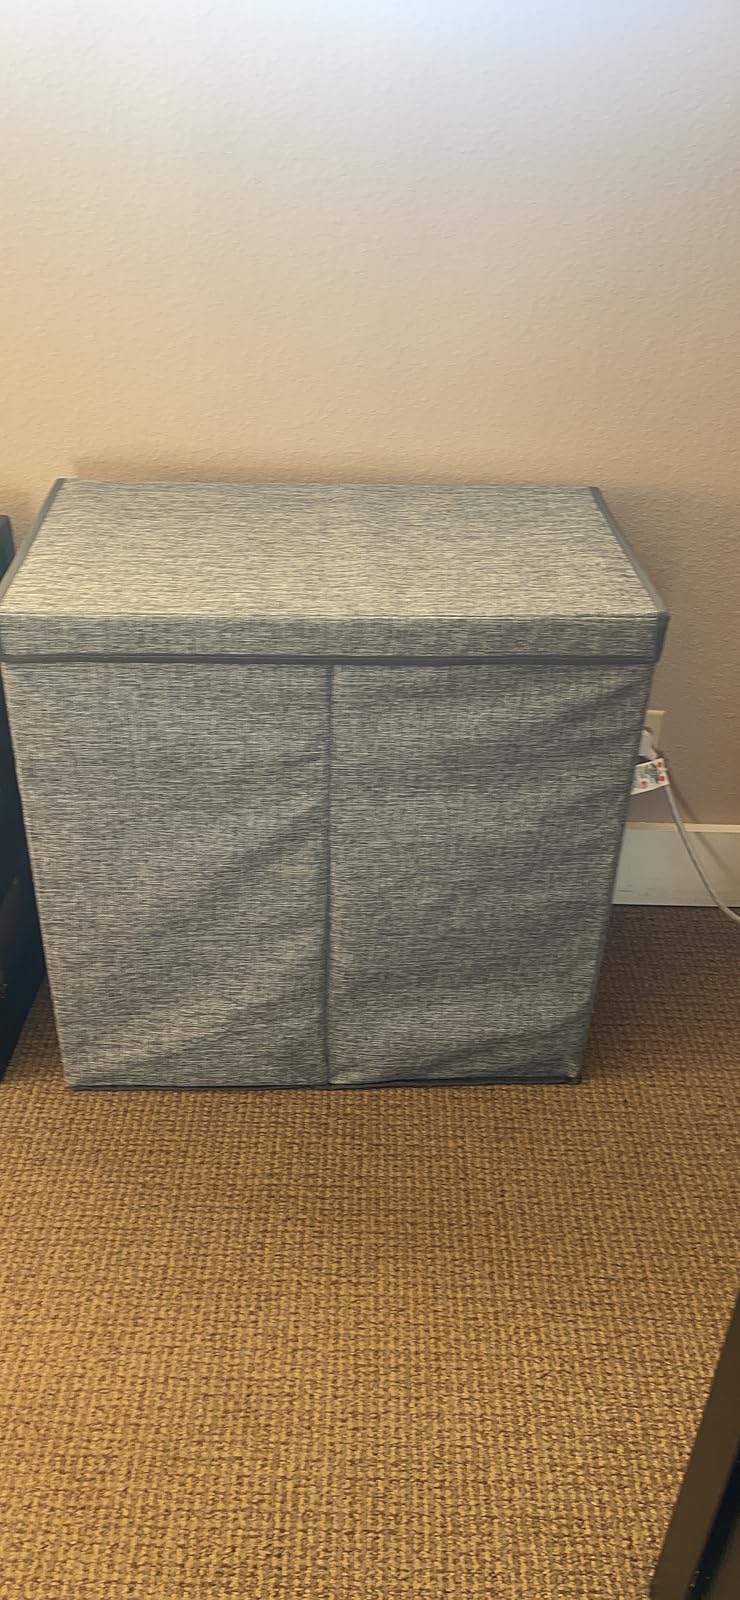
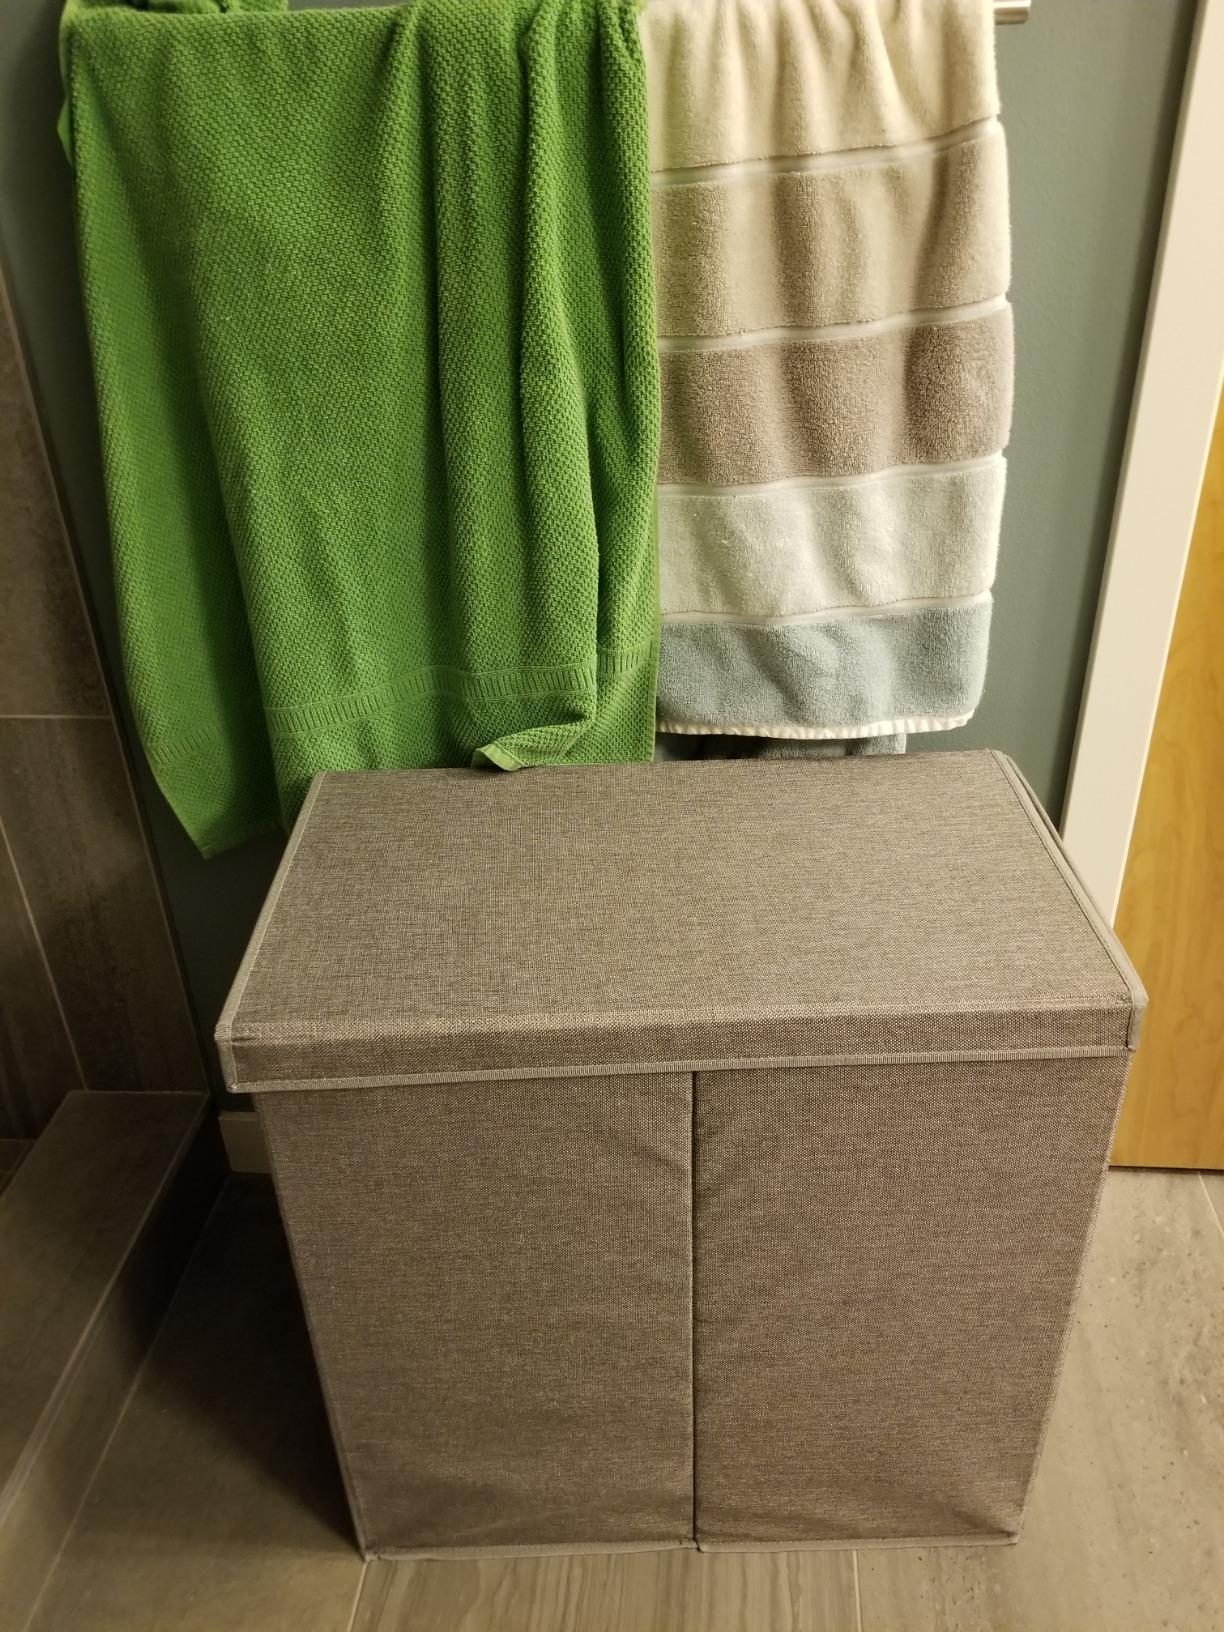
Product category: items_hamper
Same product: yes